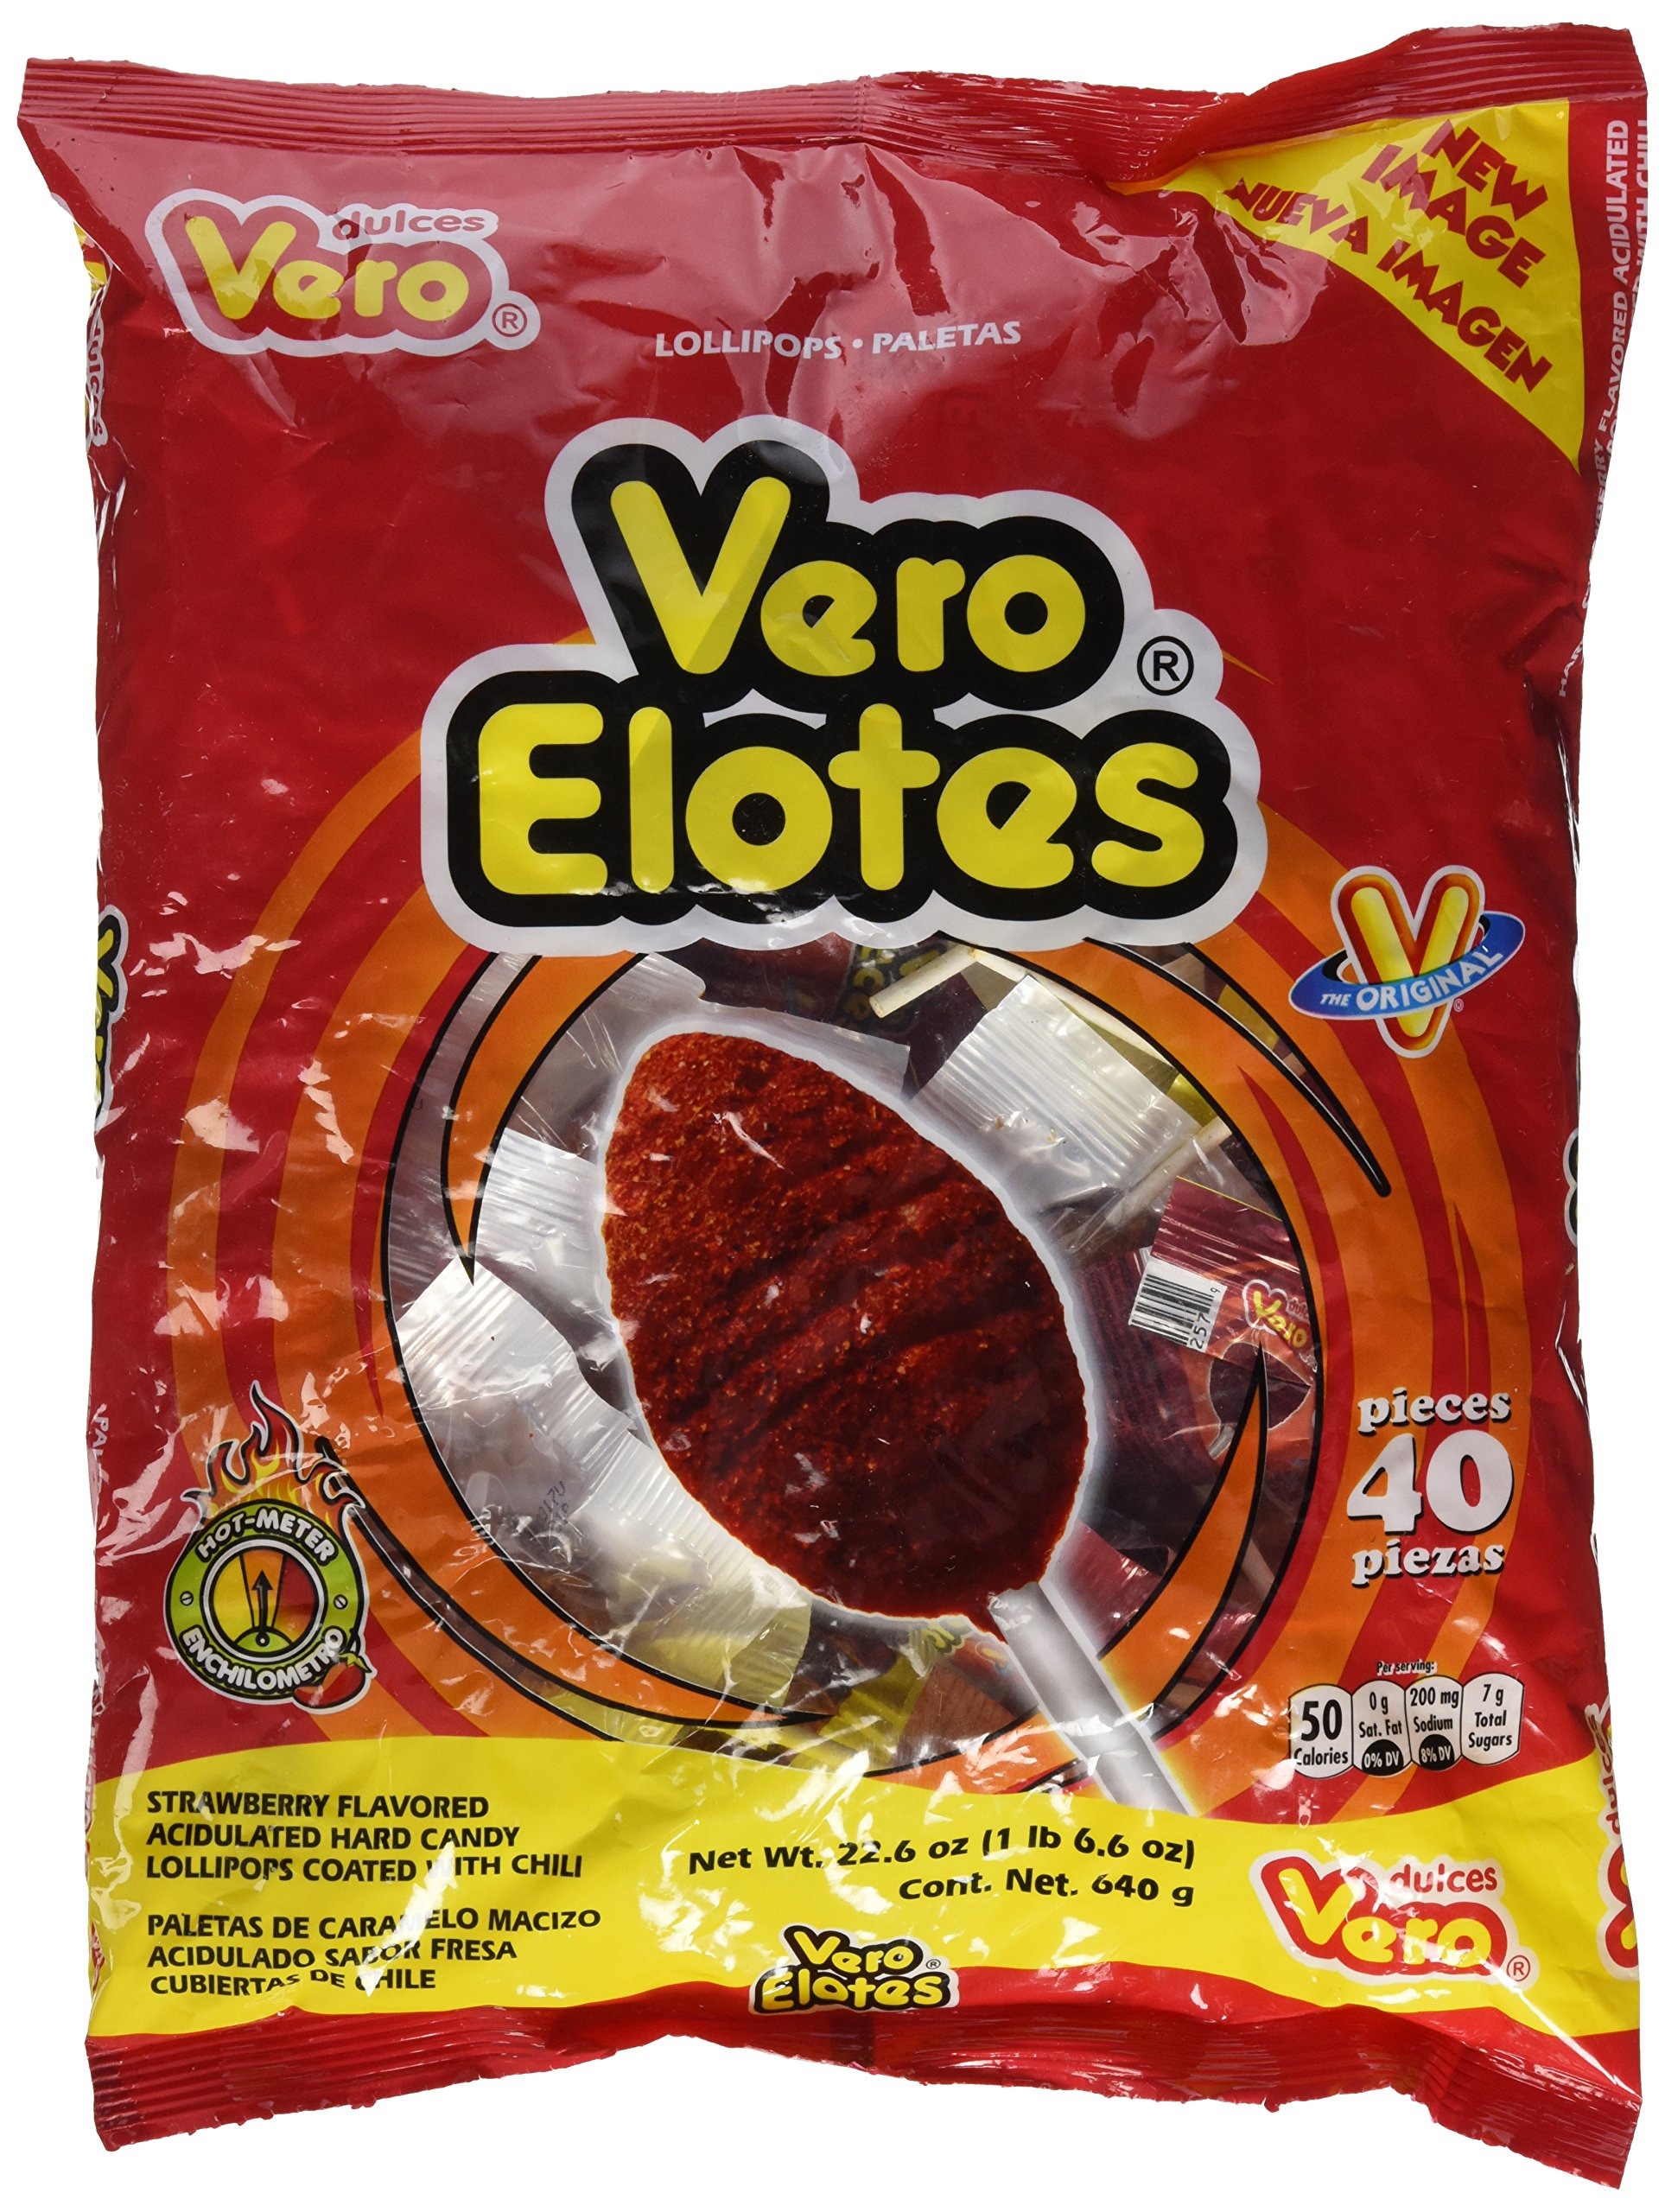
Item Name: Vero Elotes Paletas Sabor Fresa Con Chile Mexican Hard Candy Chili Pops 40 Pcs
Bullet Point: Elotes Flavor Strawberry Chilli lollipop Mexican Candy 40 pc Corn Elote
Value: 22.6
Unit: Ounce

Price: 11.99